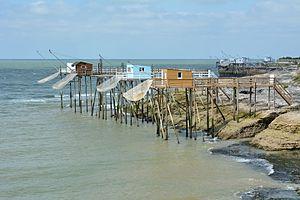
Les carrelets à Saint-Palais-sur-Mer, Charente-Maritime France
Saint-Palais-sur-Mer est une commune du Sud-Ouest de la France, située dans le département de la Charente-Maritime, en région Nouvelle-Aquitaine. Ses habitants sont appelés les Saint-Palaisiens et les Saint-Palaisiennes.